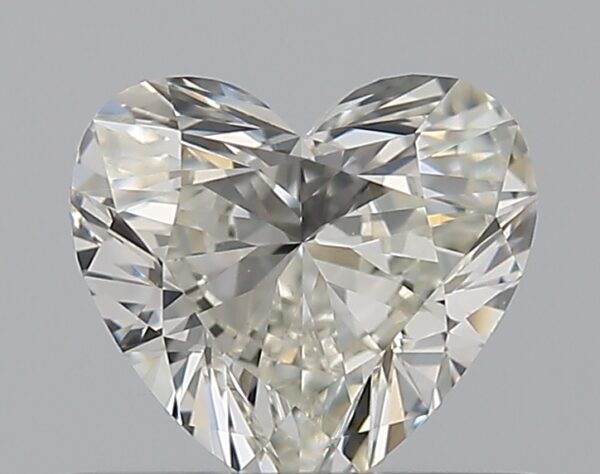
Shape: heart
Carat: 0.5
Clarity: VVS2
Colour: I
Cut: EX
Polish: EX
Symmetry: VG
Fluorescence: ST
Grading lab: GIA
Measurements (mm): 5 x 5.47 x 2.98